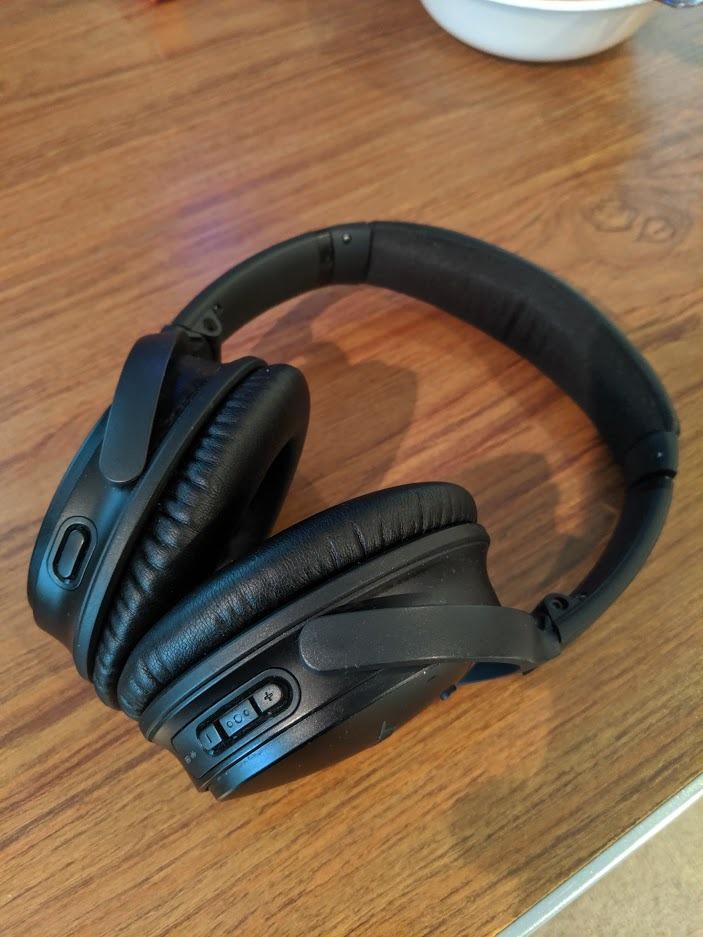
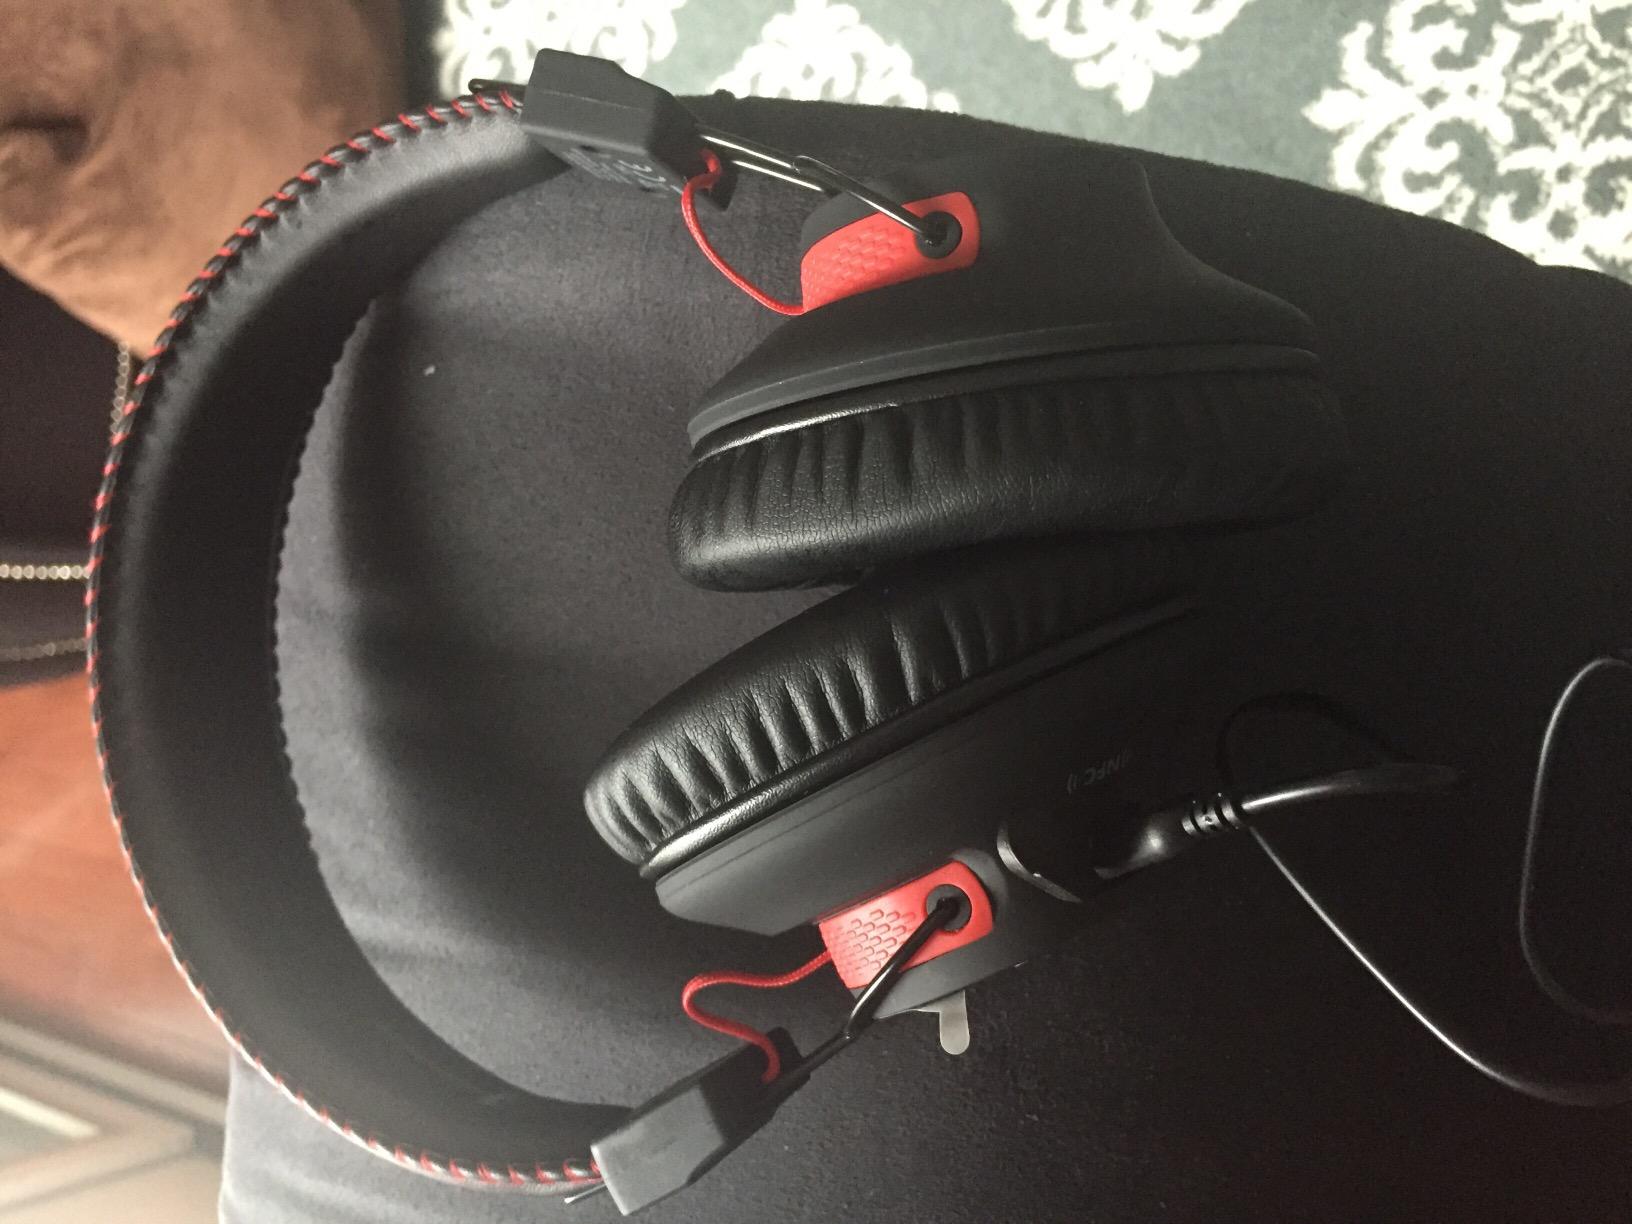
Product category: headphones
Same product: no